Kevin Brady

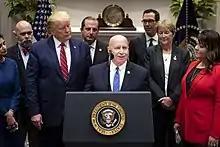
Brady speaks on healthcare in 2019

Incumbent U.S. Representative Jack Fields of Texas's 8th congressional district decided to retire. Brady ran for the seat and ranked second in the Republican primary with 22% of the vote in a six-candidate field. The candidate who ranked first, Gene Fontenot, received 36% of the vote, short of the 50% threshold. In the runoff election, Brady defeated him, 53%–47%. But the Supreme Court of the United States ruled in "Bush v. Vera" that three of Texas's congressional districts were unconstitutional. After hearings, the court concluded that there was no longer time to hold primaries and instead forced all candidates (Democrats and Republicans) be listed together on the November general election ballot in a jungle primary. If no candidate reached 50%, a special runoff would be held on December 10 between the two highest-ranking candidates. In the November election, Brady ranked first with 41% of the vote. In the December runoff, he defeated Fontenot again, 59%–41%.